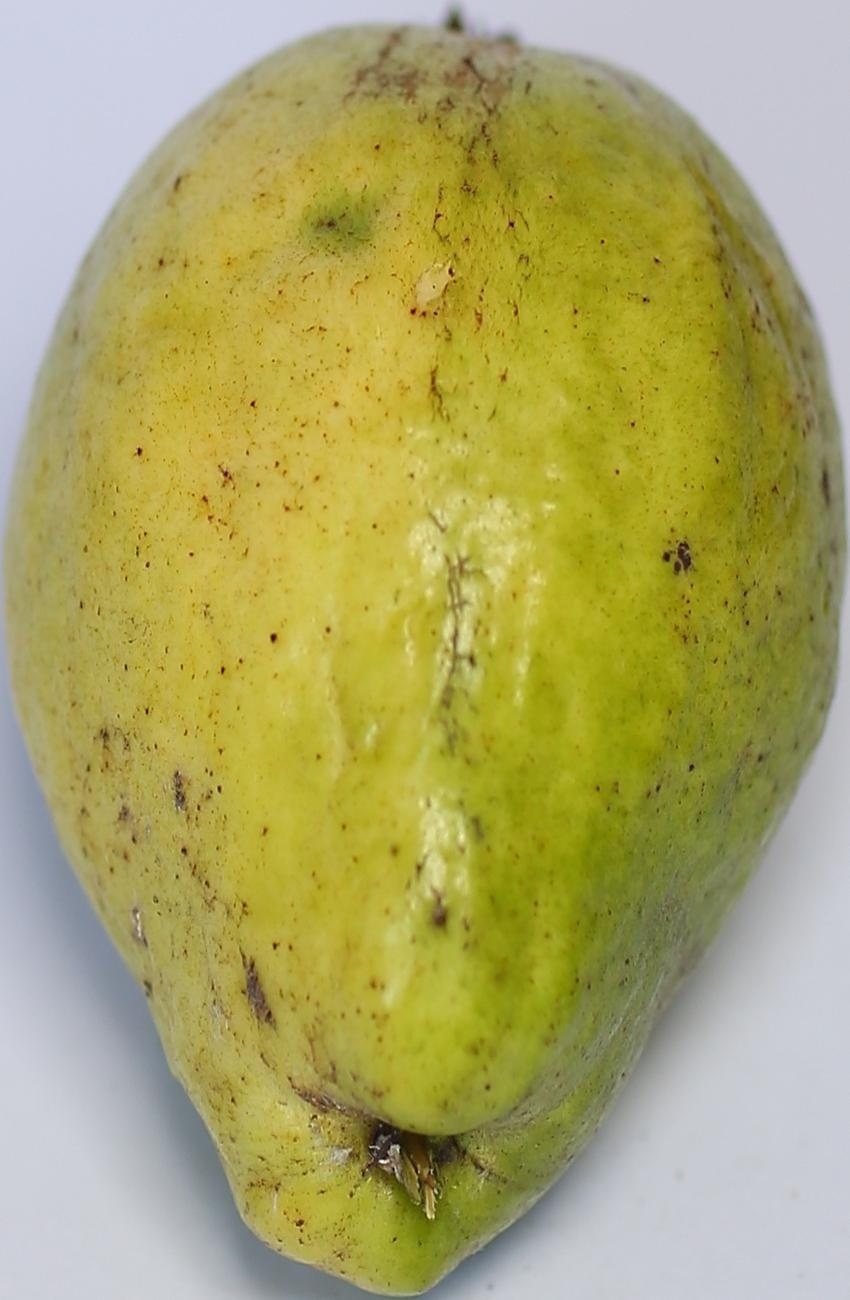
Maturity: mature-green
Variety: thadhrami